Desert ecology

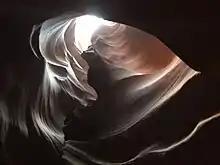
Erosion over time due to wind and rains have created beautiful canyons in the landscape. Antelope Canyon, AZ

Desert landscapes can contain a wide variety of geological features, such as oases, rock outcrops, dunes, and mountains. Dunes are structures formed by wind moving sediments into mounds. Desert dunes are generally classified based on their orientation relative to wind directly. Possibly the most recognizable dune type are transverse dunes, characterized by crests transverse to the wind direction. Many dunes are considered to be "active", meaning that they can travel and change over time due to the influence of the wind. However, some dunes can be anchored in place by vegetation or topography, preventing their movement. Some dunes may also be referred to as "sticky." These types of dunes occur when individual grains of sand become cemented together. Sticky dunes tend to be more stable, and resistant to wind reworking than loose dunes. Barchan, and Seif dunes are among the most common of desert dunes. Barchan dunes are formed as winds continuously blow in the same direction, and are characterized by a crescent-shape atop the dune. Seif dunes are long and narrow, featuring a sharp crest, and are more common in the Sahara Desert.